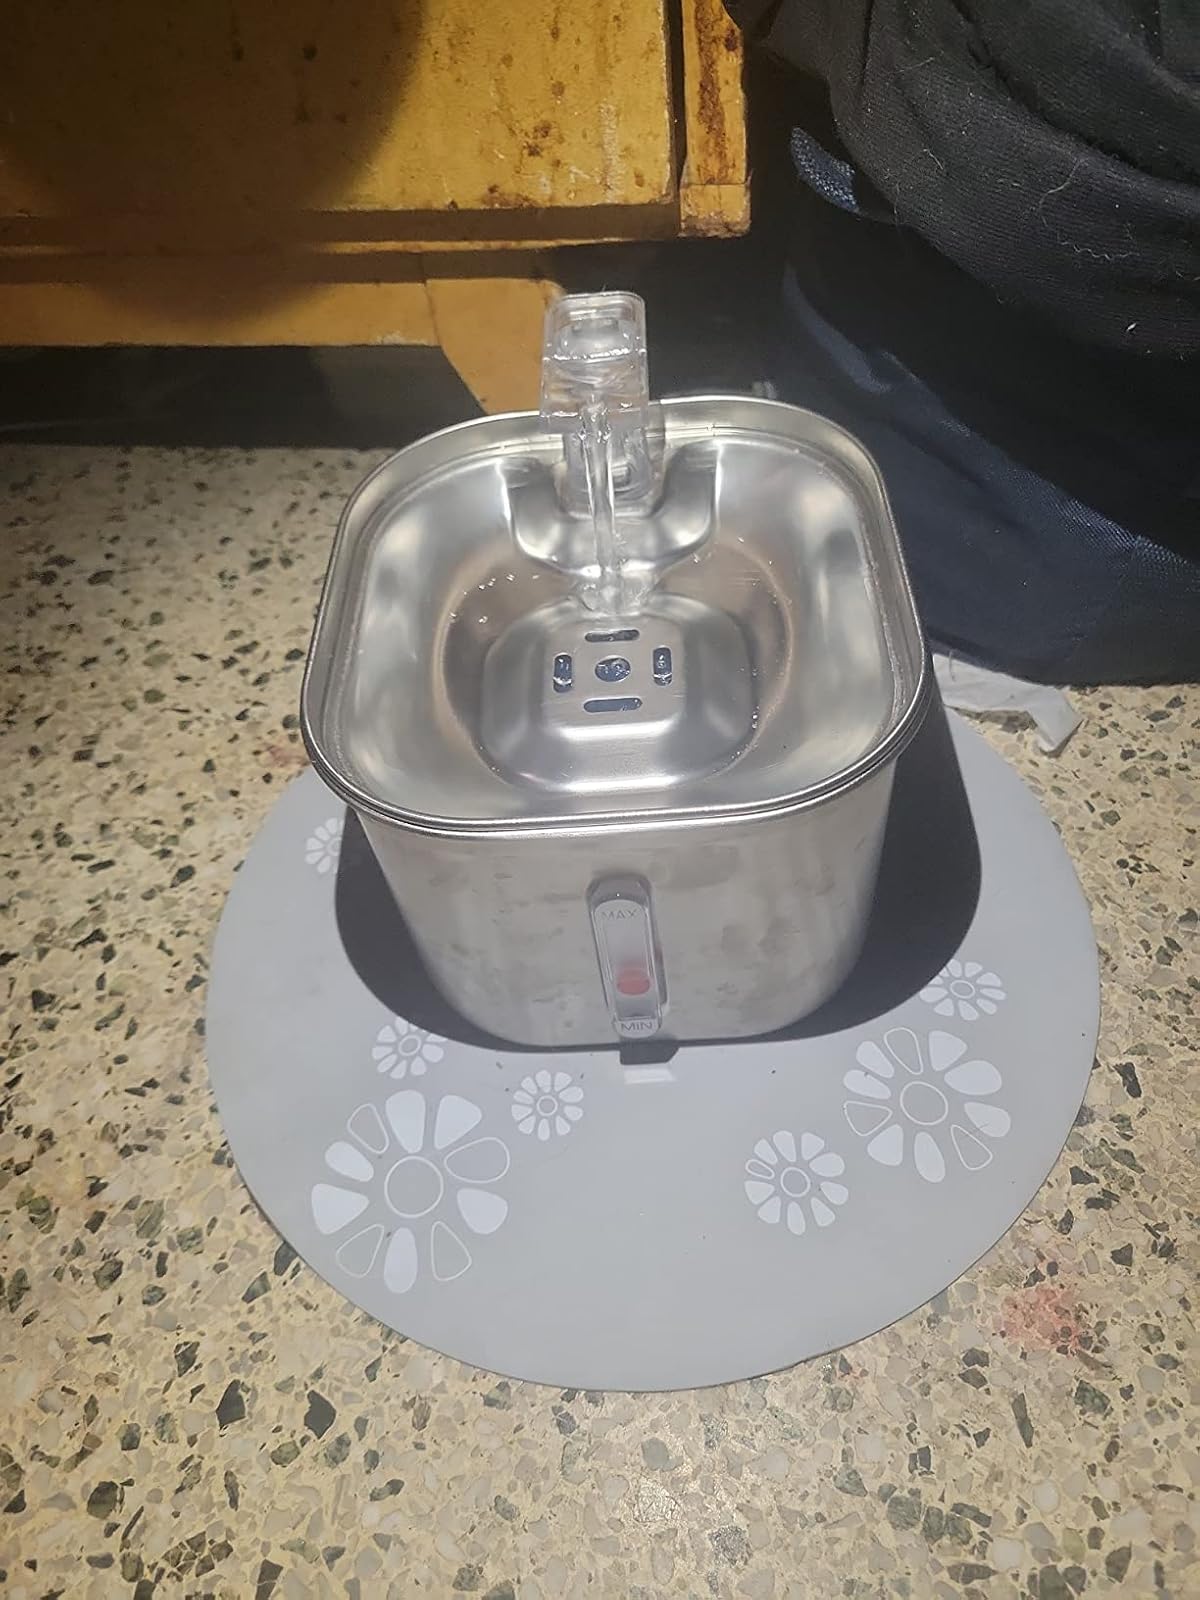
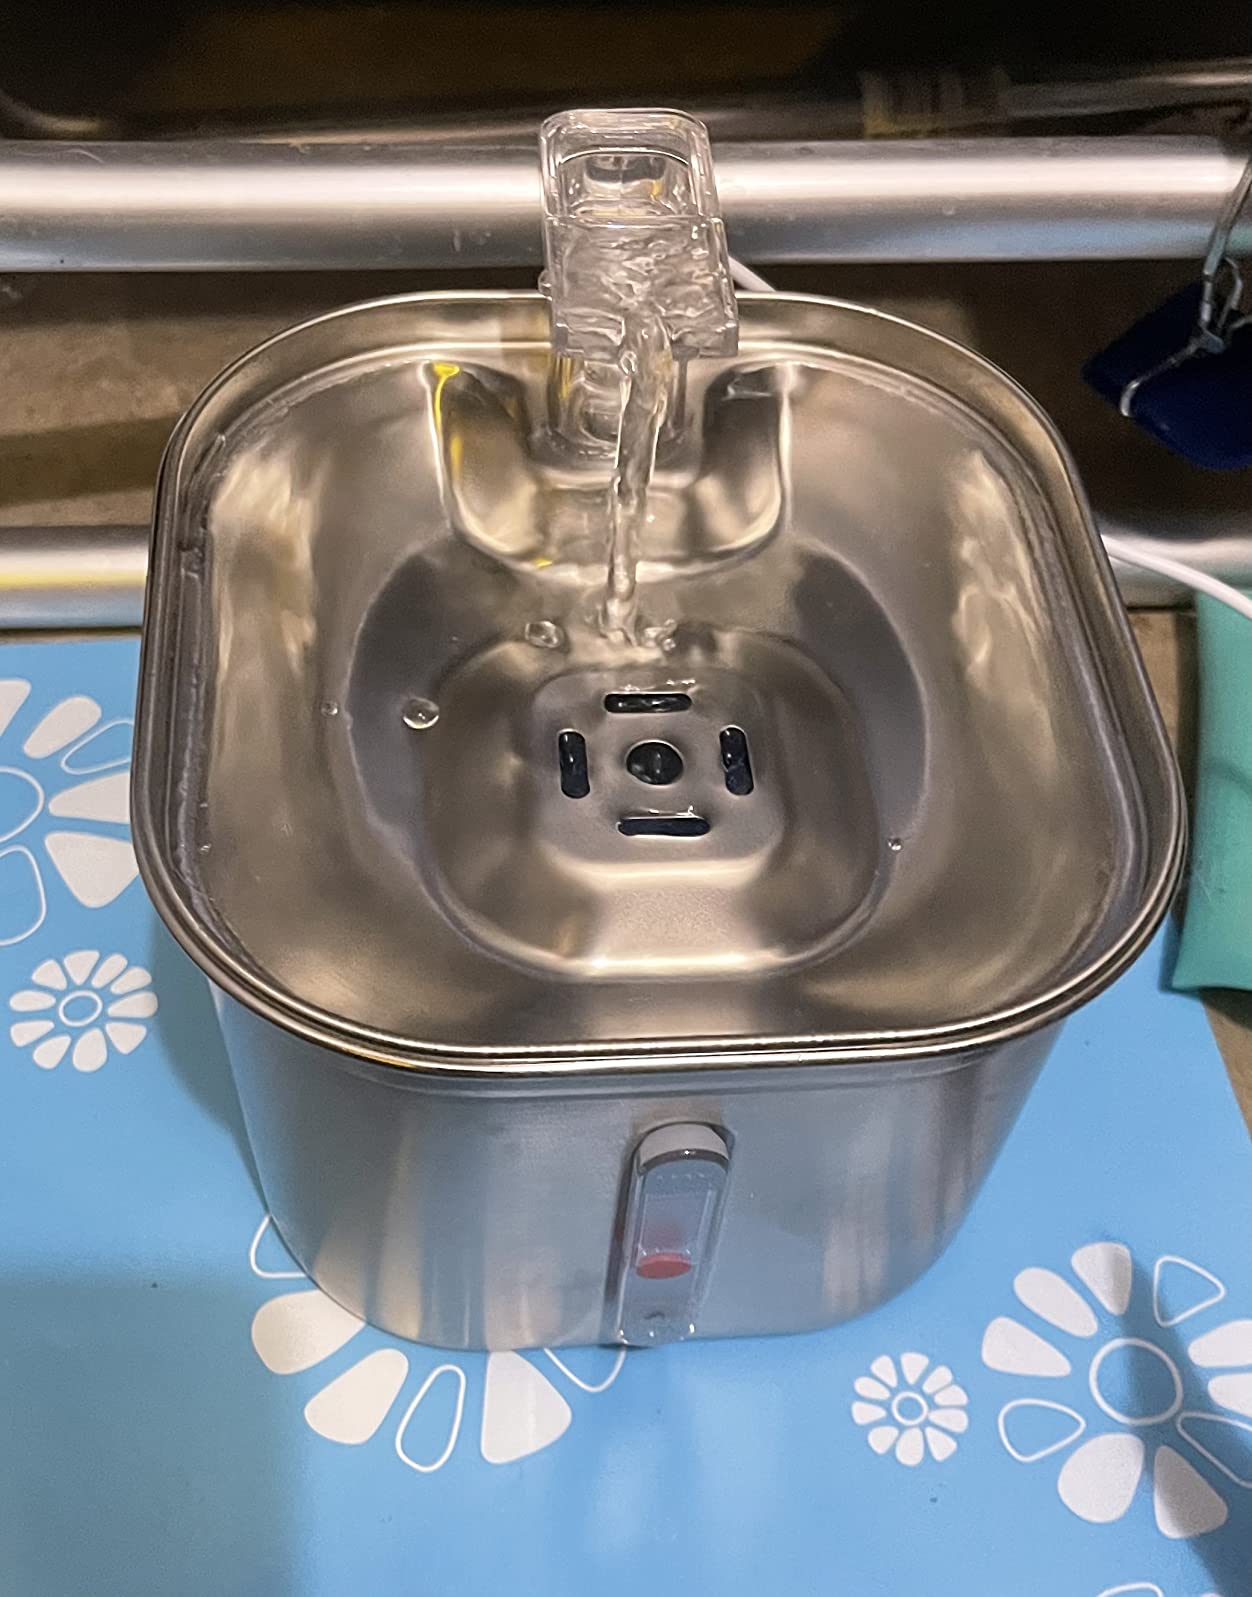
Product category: items_bowl
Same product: yes